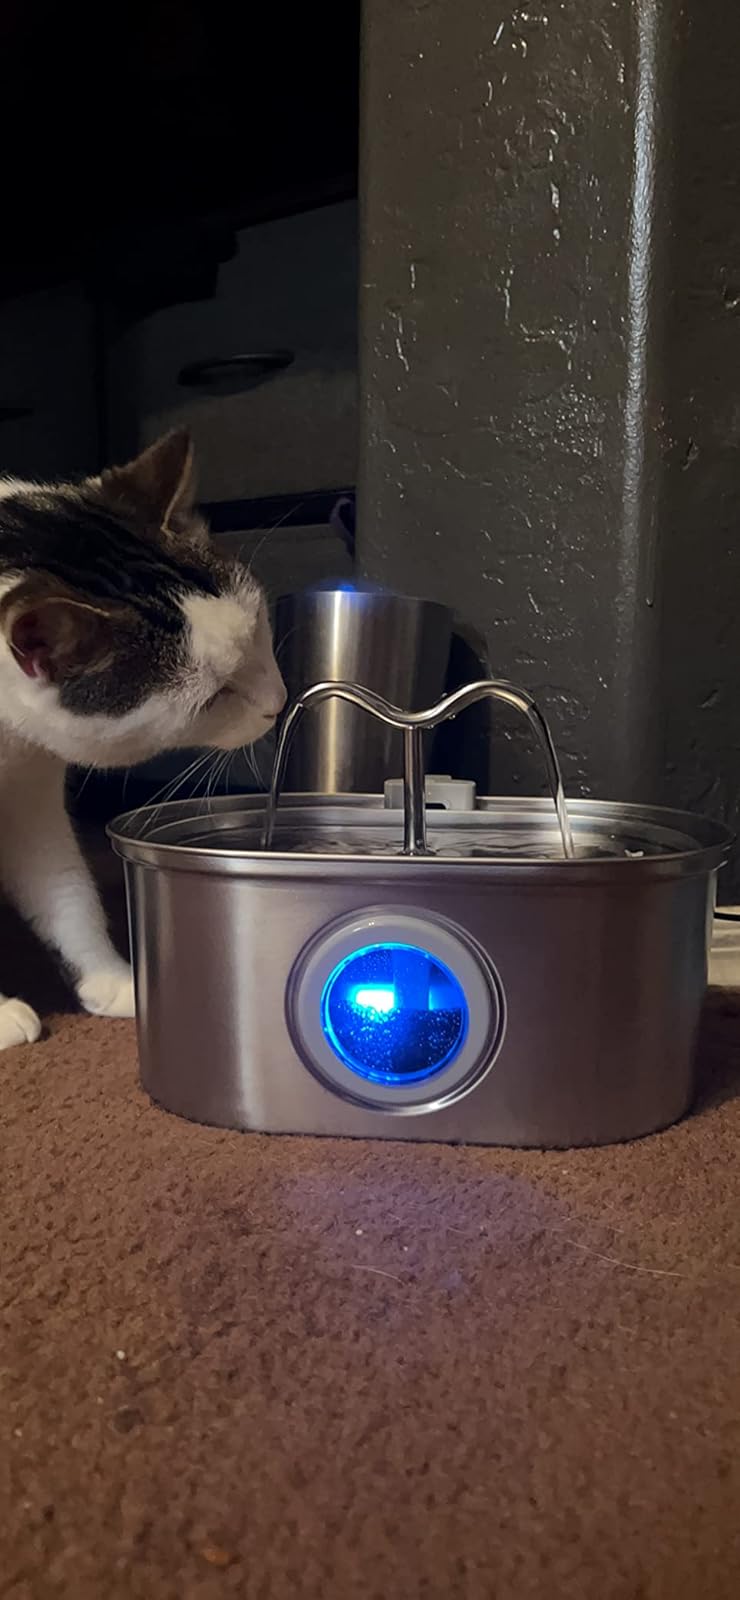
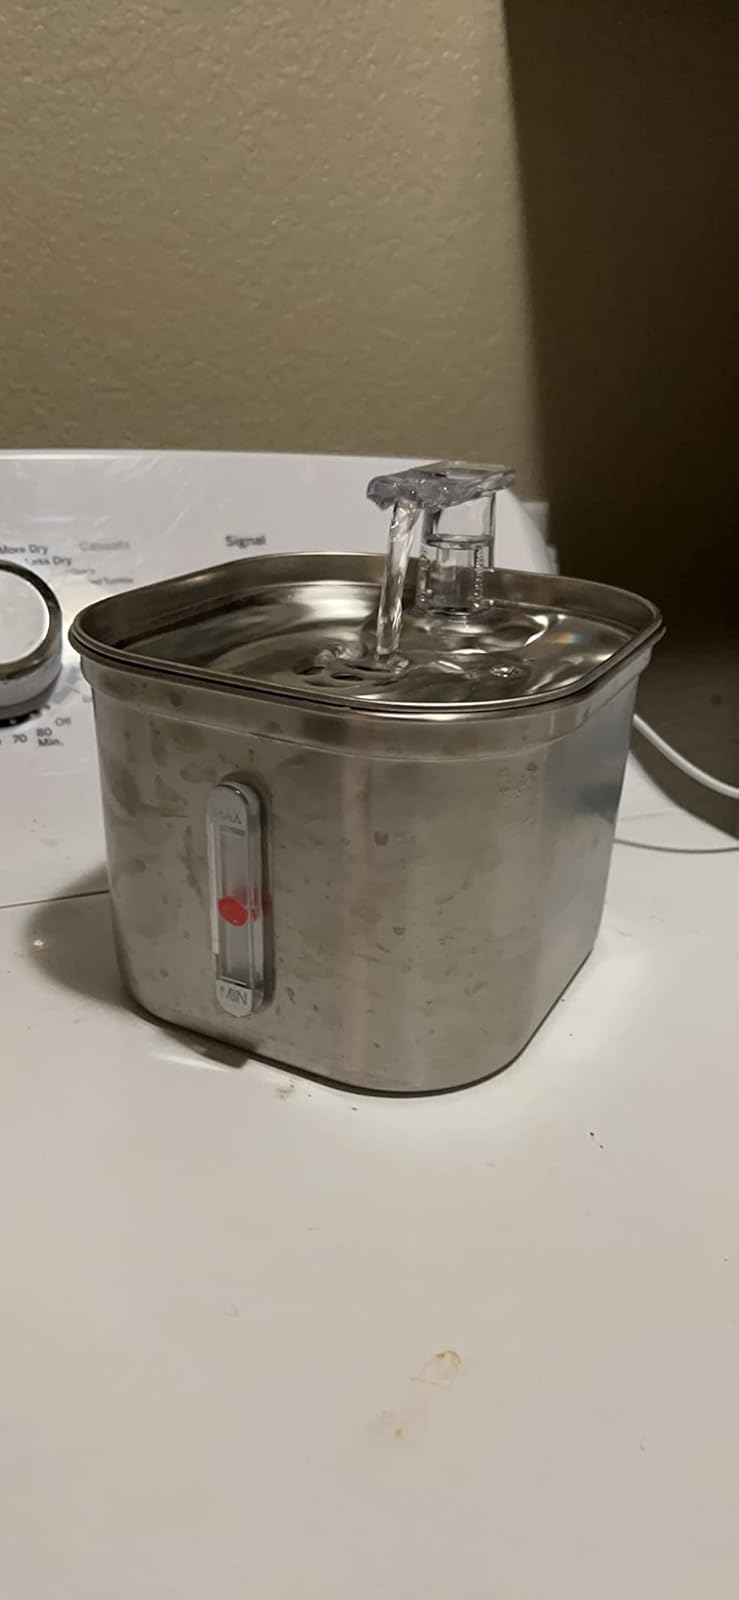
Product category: items_bowl
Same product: no